No. 275 Squadron RAF

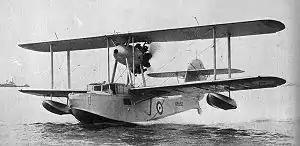
Supermarine Walrus

No. 275 Squadron RAF was formed at RAF Valley on 15 October 1941 for air-sea rescue duties in the Irish sea and was 9 Group's Air Sea Rescue Unit. Its first commander was Squadron Leader Ronald Hamlyn.